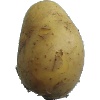
Label: white_potato